Silverstein Peak

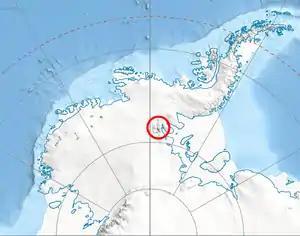
Location of Sentinel Range in Western Antarctica.

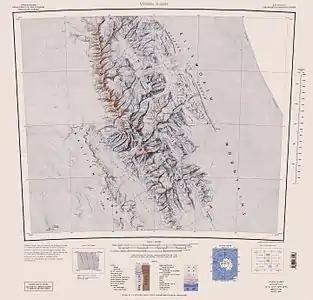
Sentinel Range map.

Silverstein Peak is a prominent, peak on the west edge of the ice-covered Vinson Plateau in the Sentinel Range of Ellsworth Mountains, Antarctica. It surmounts Roché Glacier to the north and Zapol Glacier to the southwest.